HM Prison Rochester

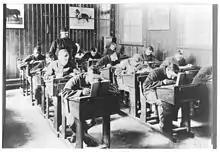
Rochester schoolroom and pupils,

HMP Rochester opened on 3 August 1874 as Borstal Convict Prison, when a small working party of prisoners arrived from Chatham Convict Prison and stayed their first night.